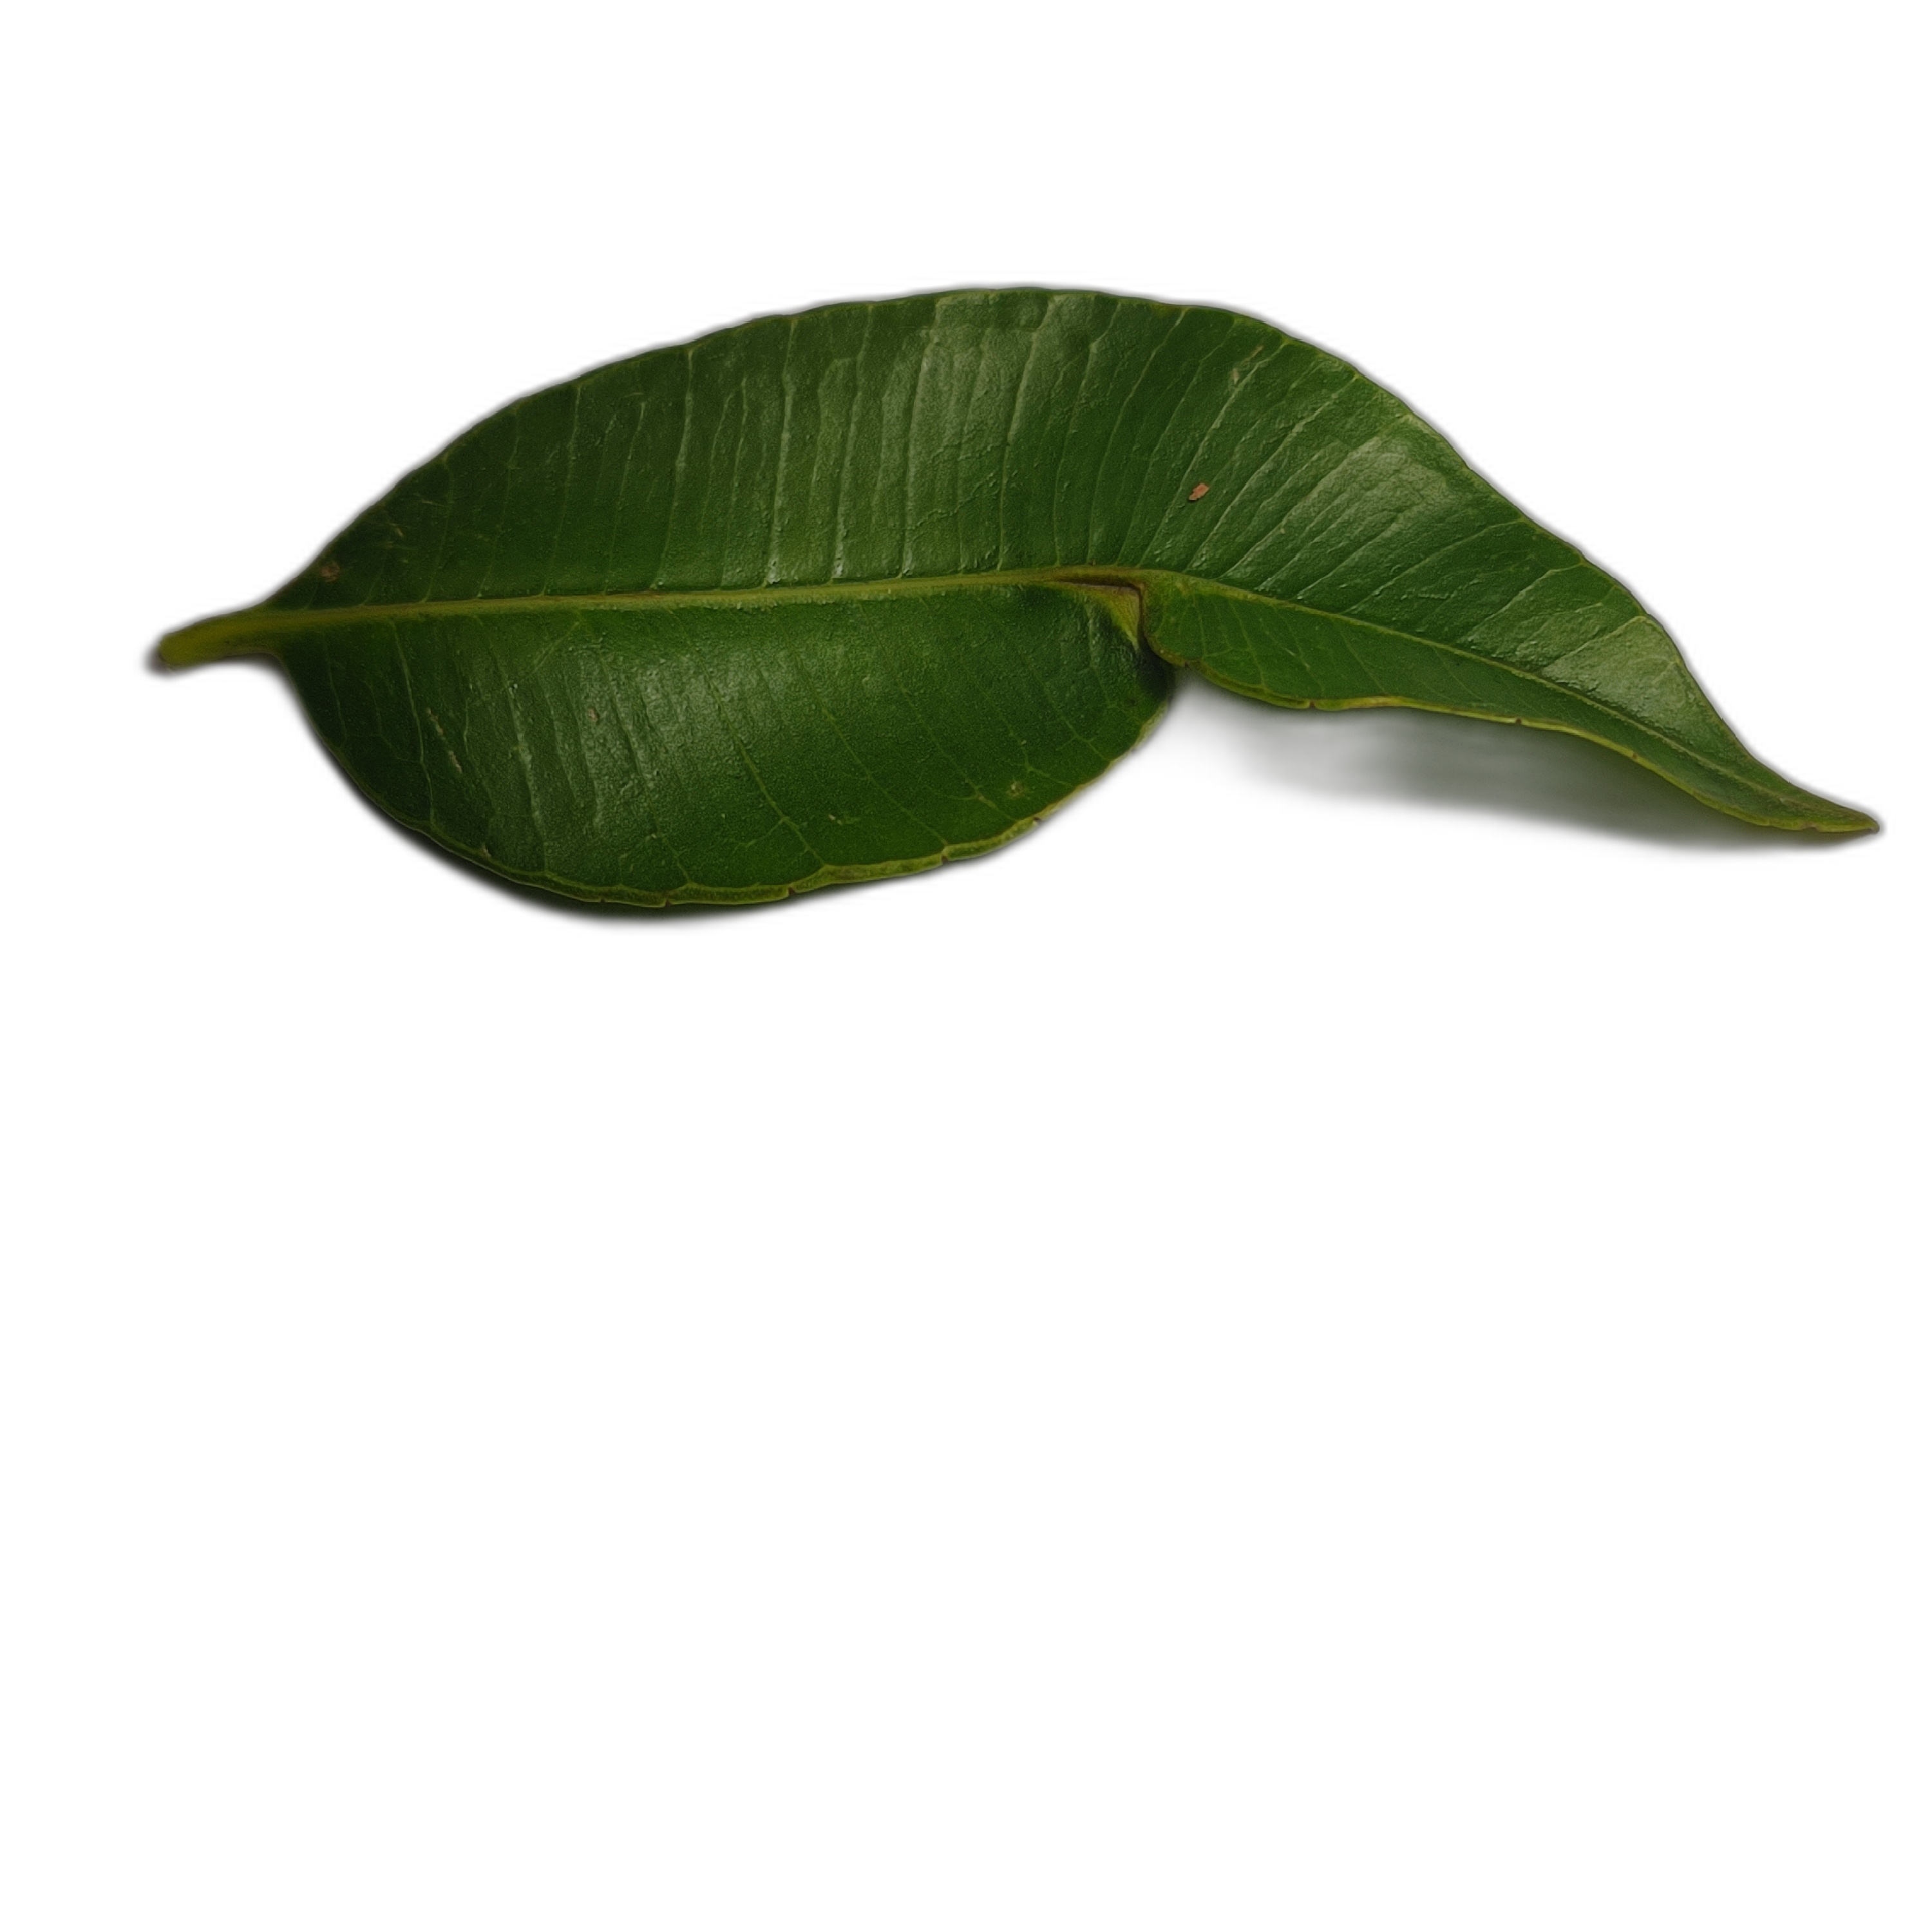
Label: healthy